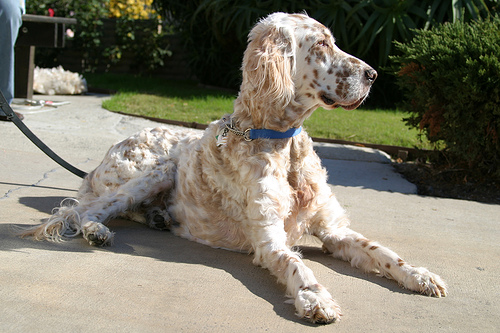
Animal: dog
Breed: english setter